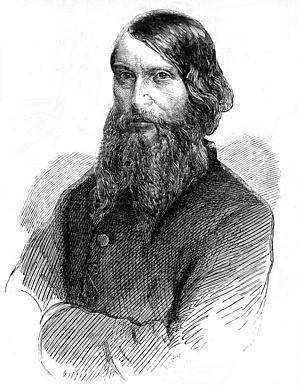
Thaddeus Hyatt est un industriel et abolitionniste américain le 21 juillet 1816 né à Rahway, New Jersey et mort le 25 juillet 1901 dans sa maison de Sandown, île de Wight.